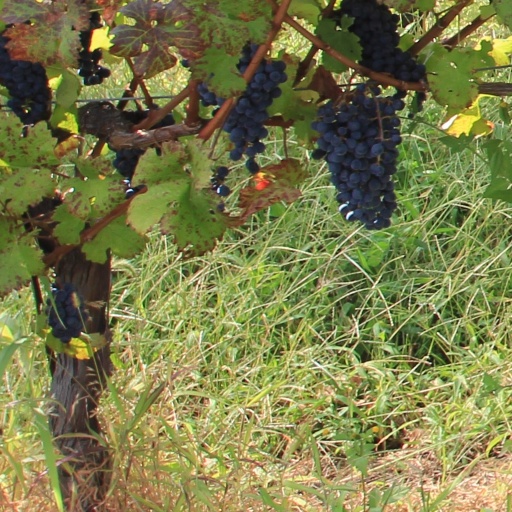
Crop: grape